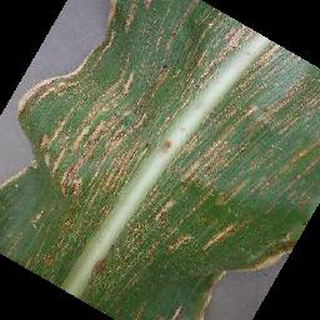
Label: corn_cercospora_leaf_spot